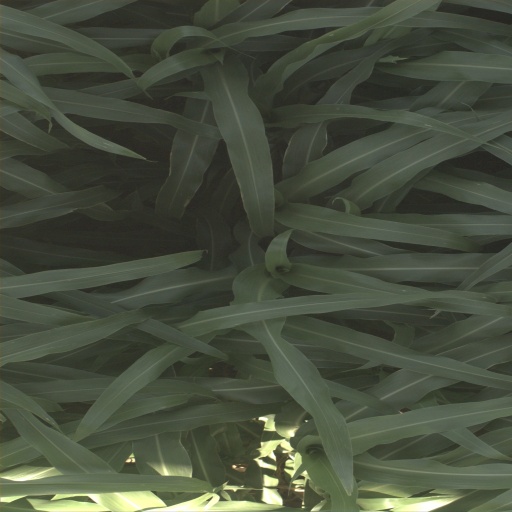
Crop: sorghum